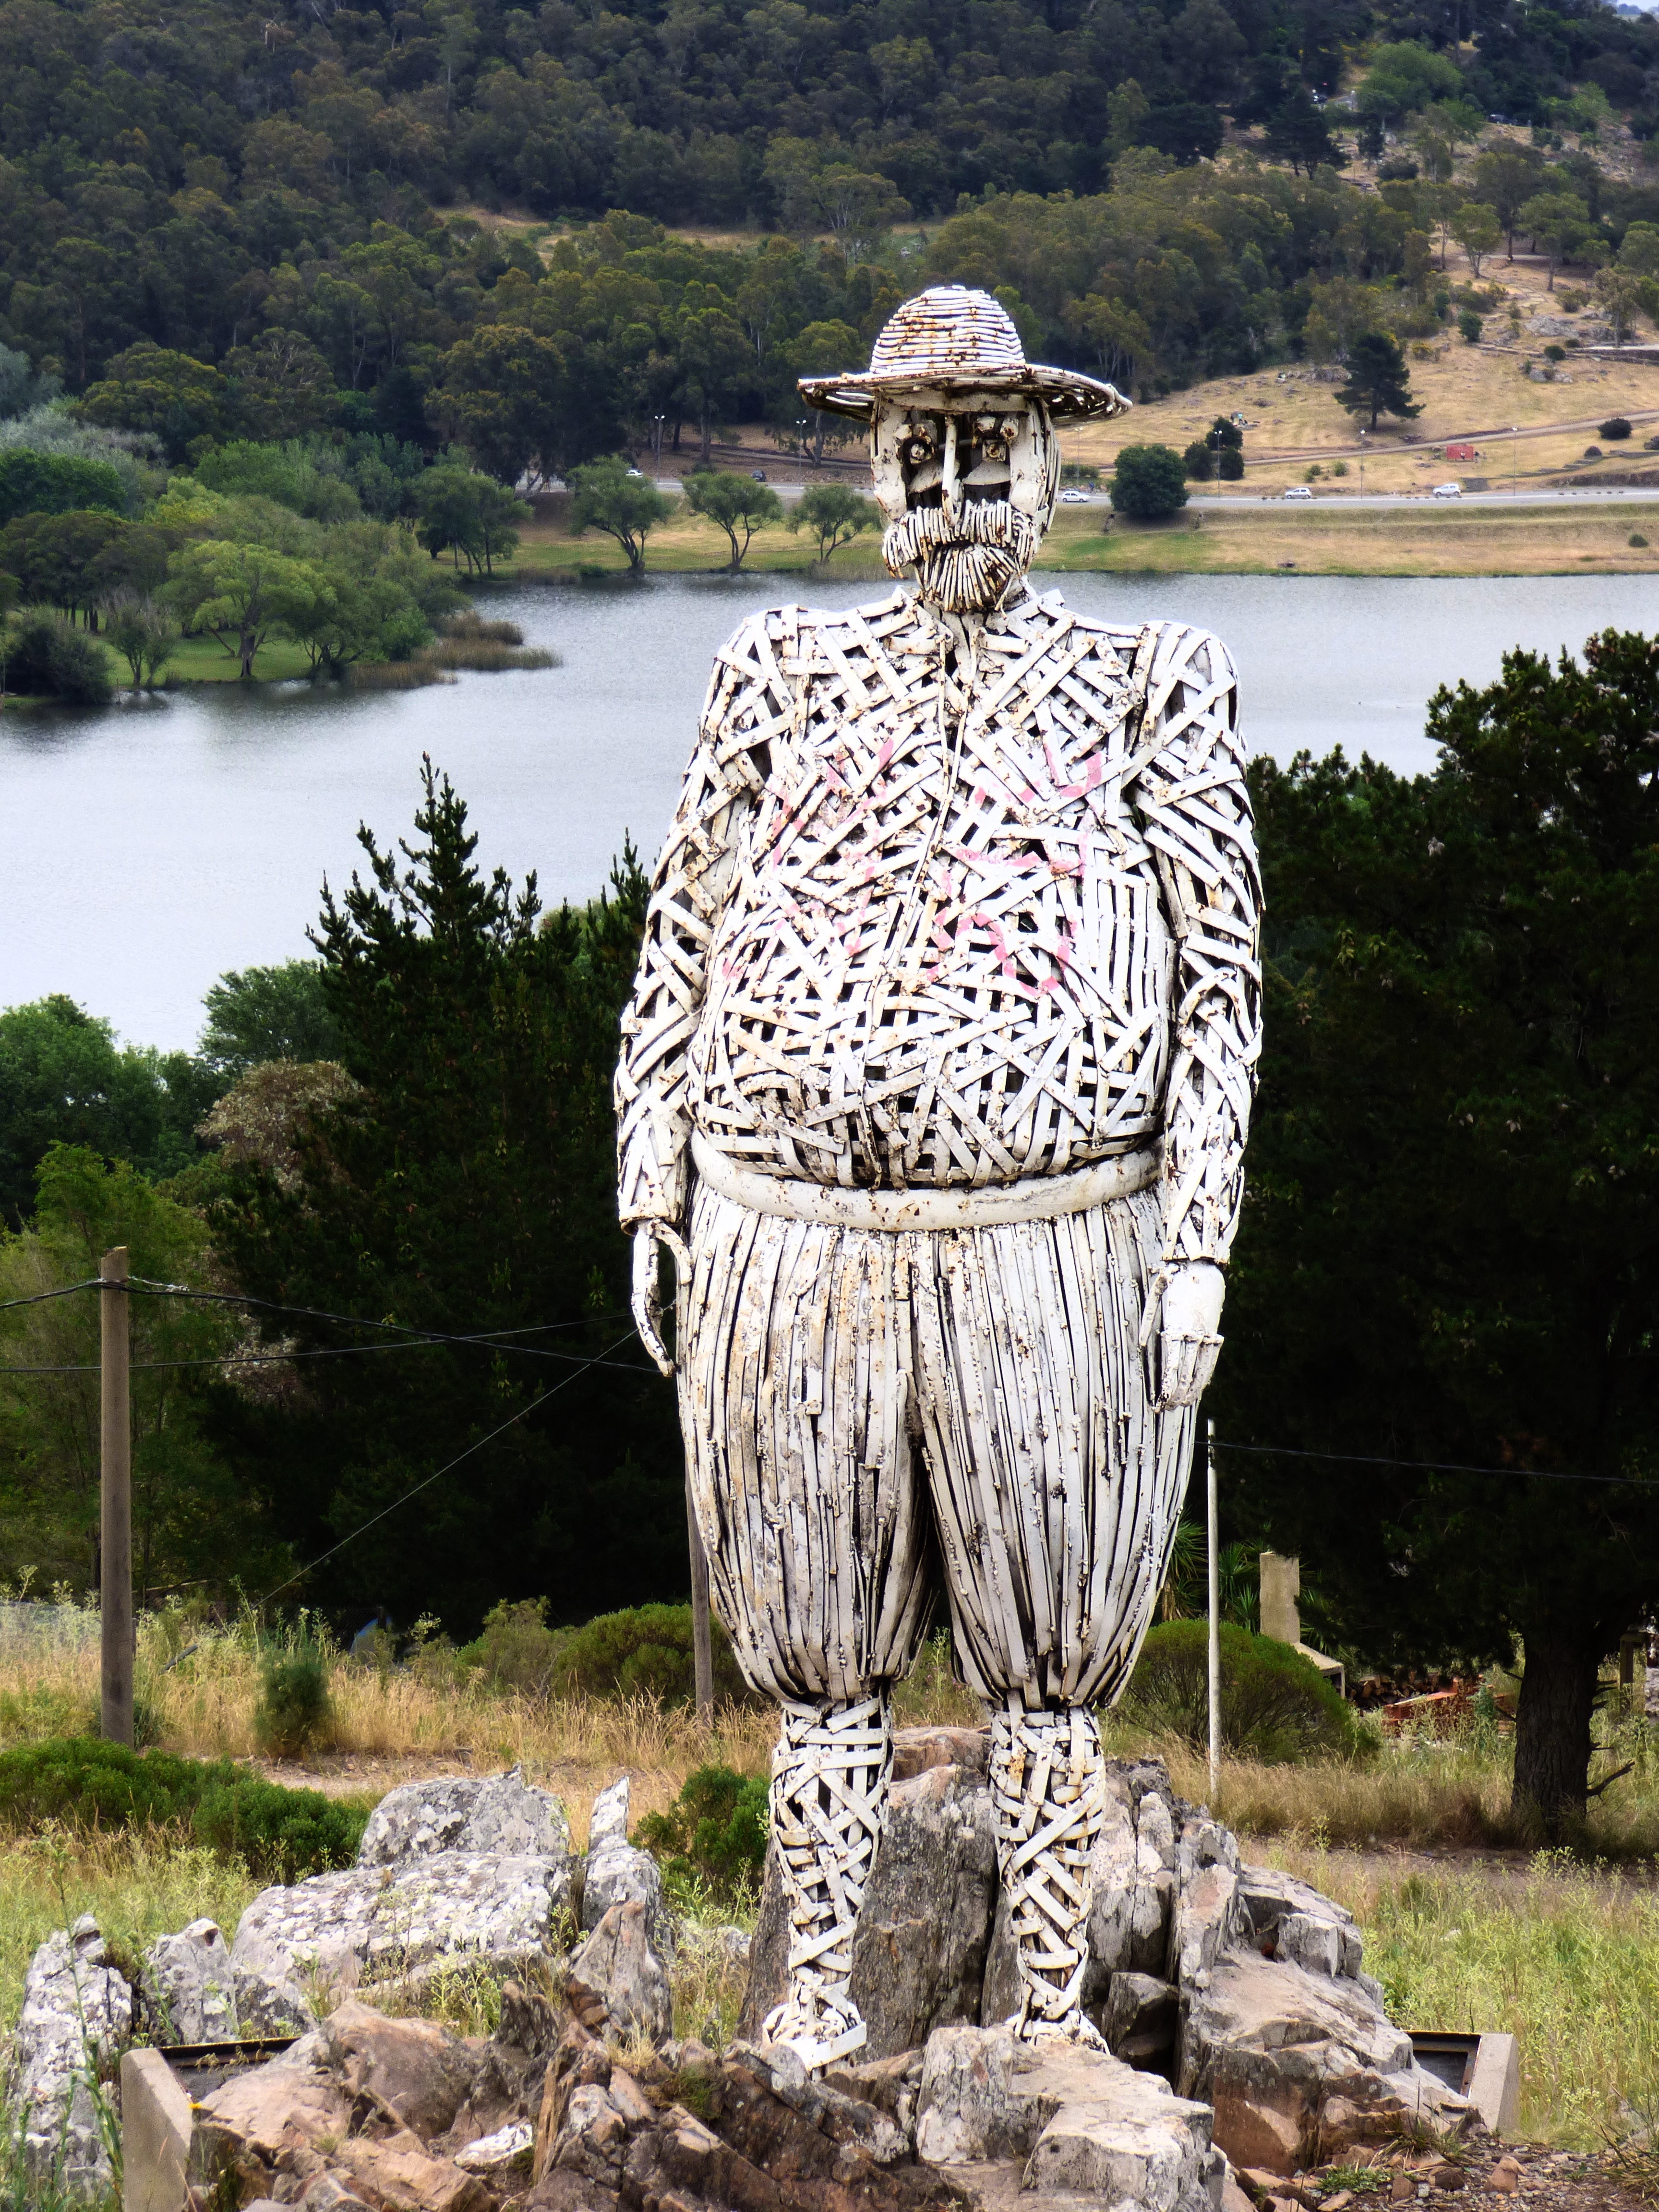
rock, monument, statue, sculpture, art, crafts, temple, history, ancient history, sancho